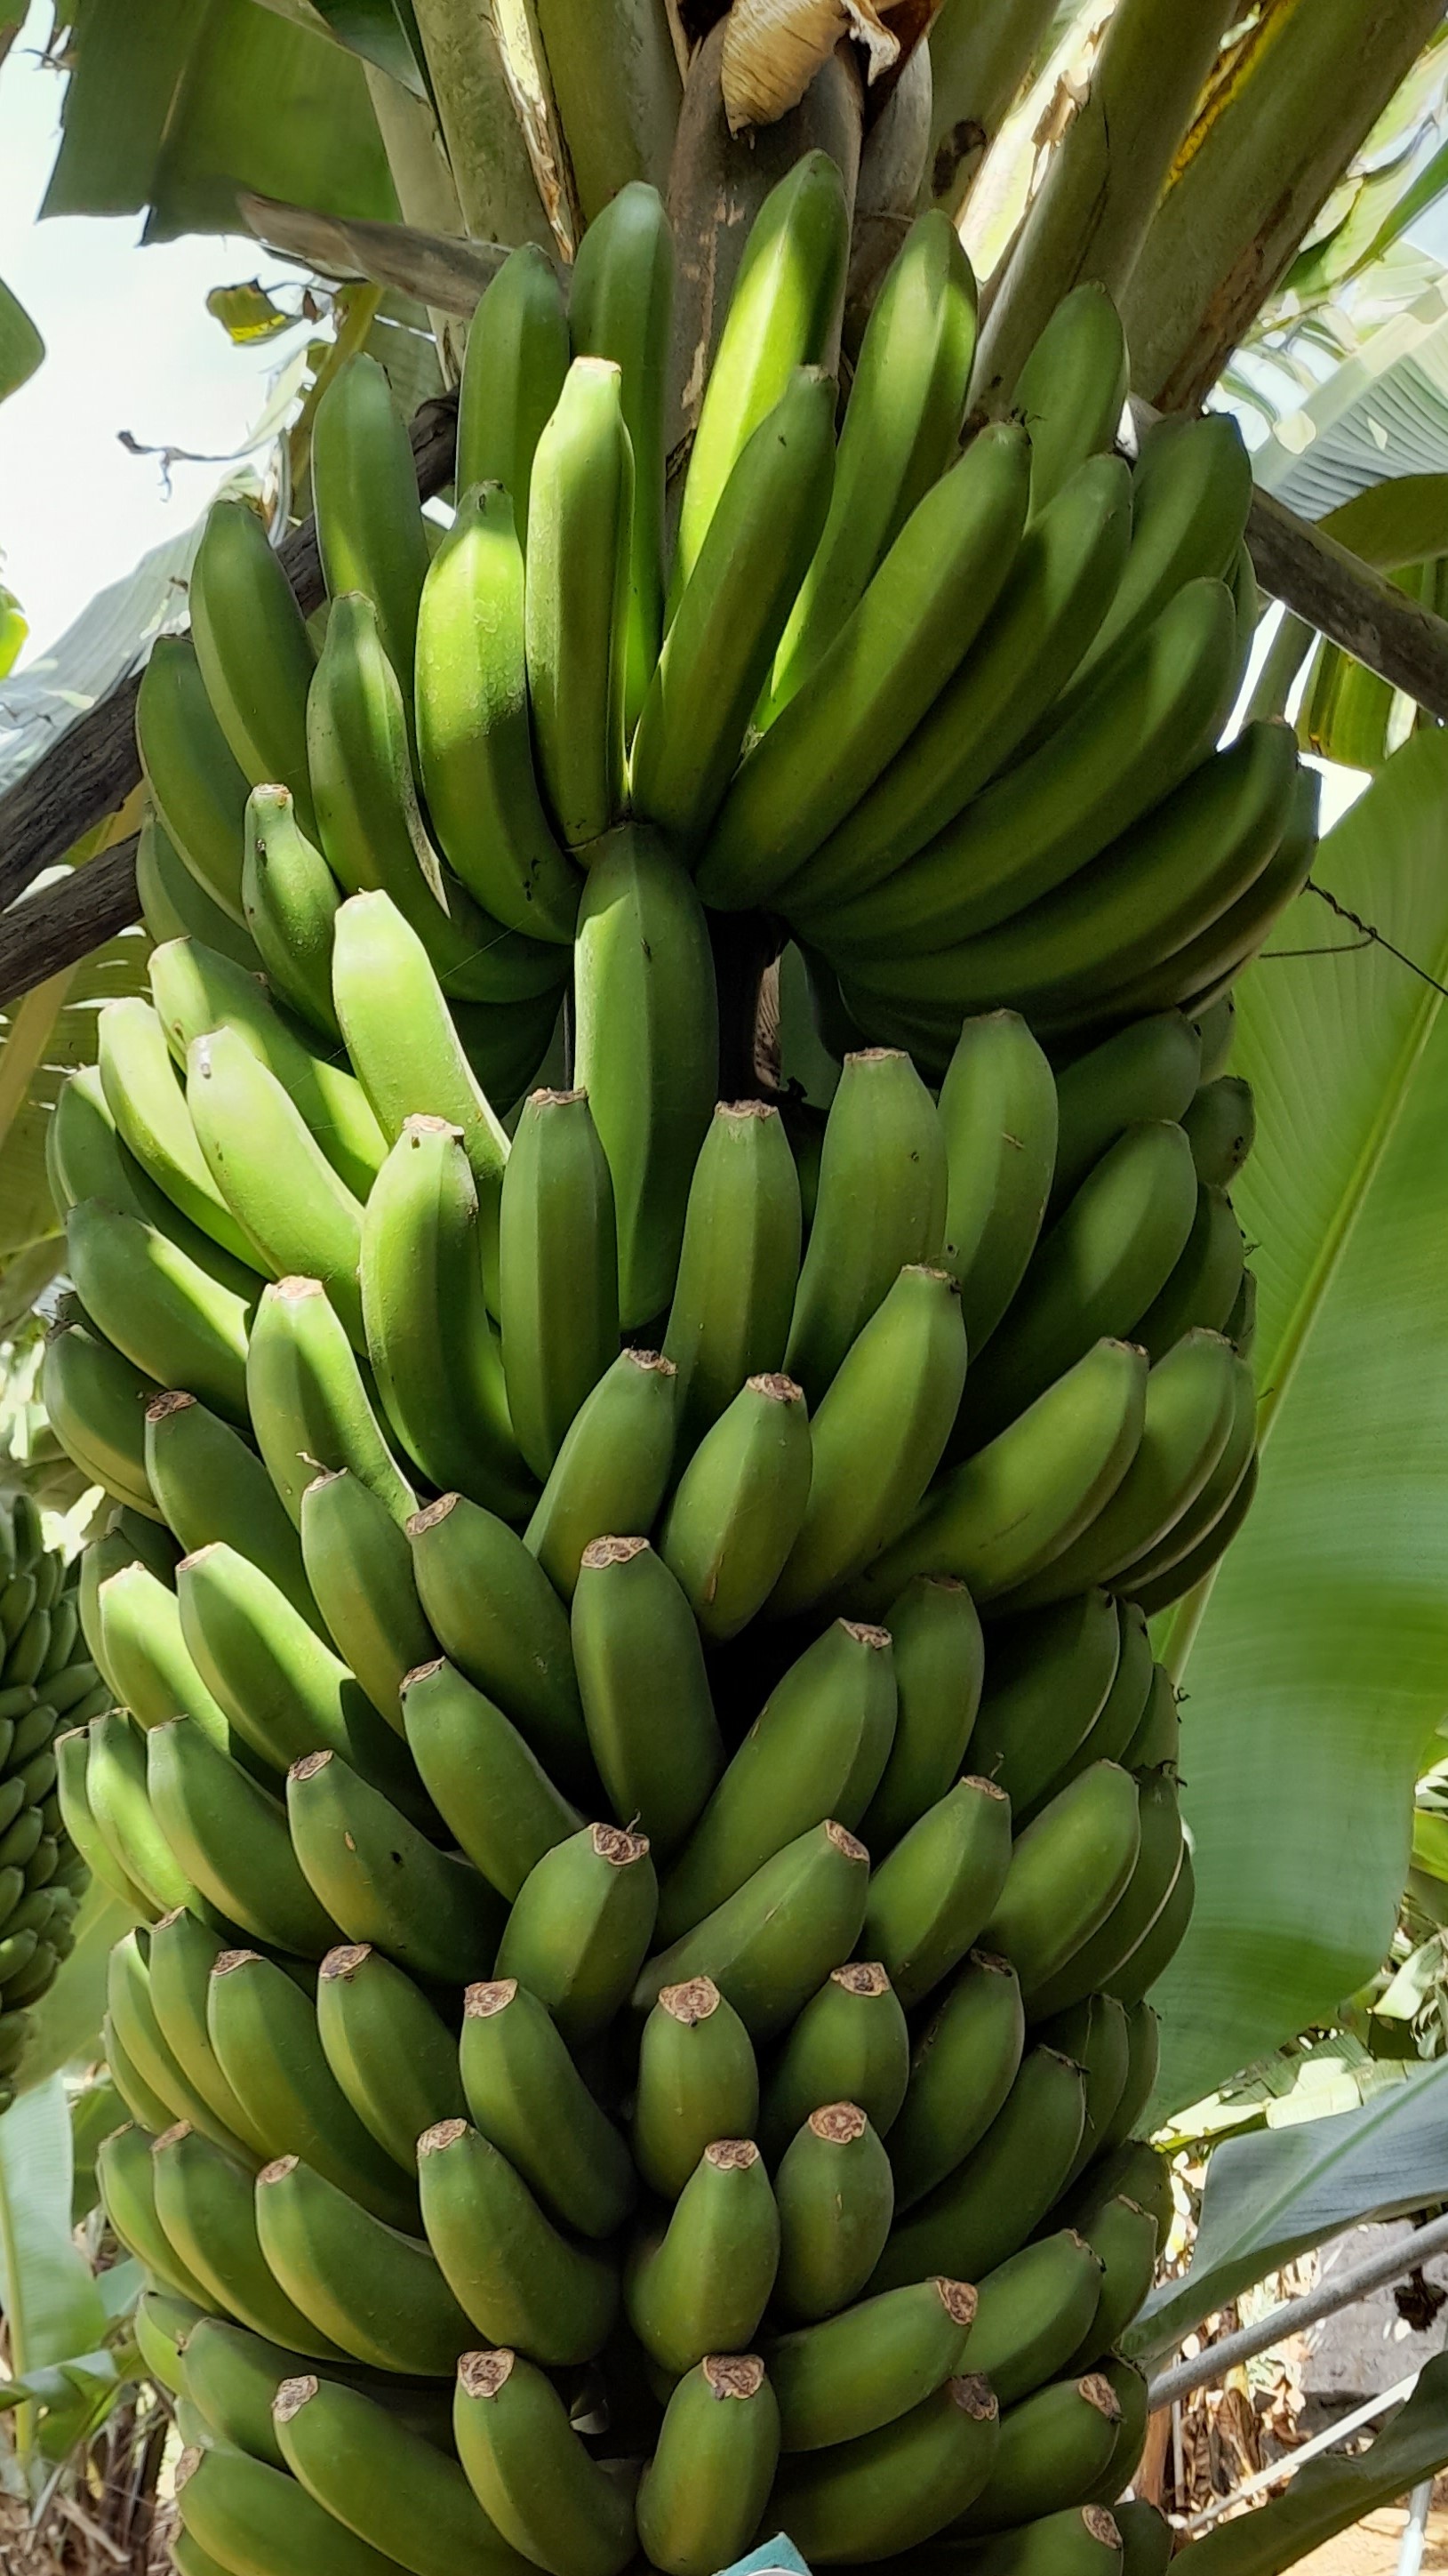
Label: Cut